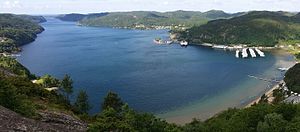
Rosfjorden
Udsigt over fjorden mod syd
Udsigt over fjorden mod syd
Rosfjorden er en elleve kilometer lang fjord i Lyngdal kommune i Agder fylke i Norge. Den ydre del af fjorden danner grænsen mellem kommunerne Lyngdal og Farsund.